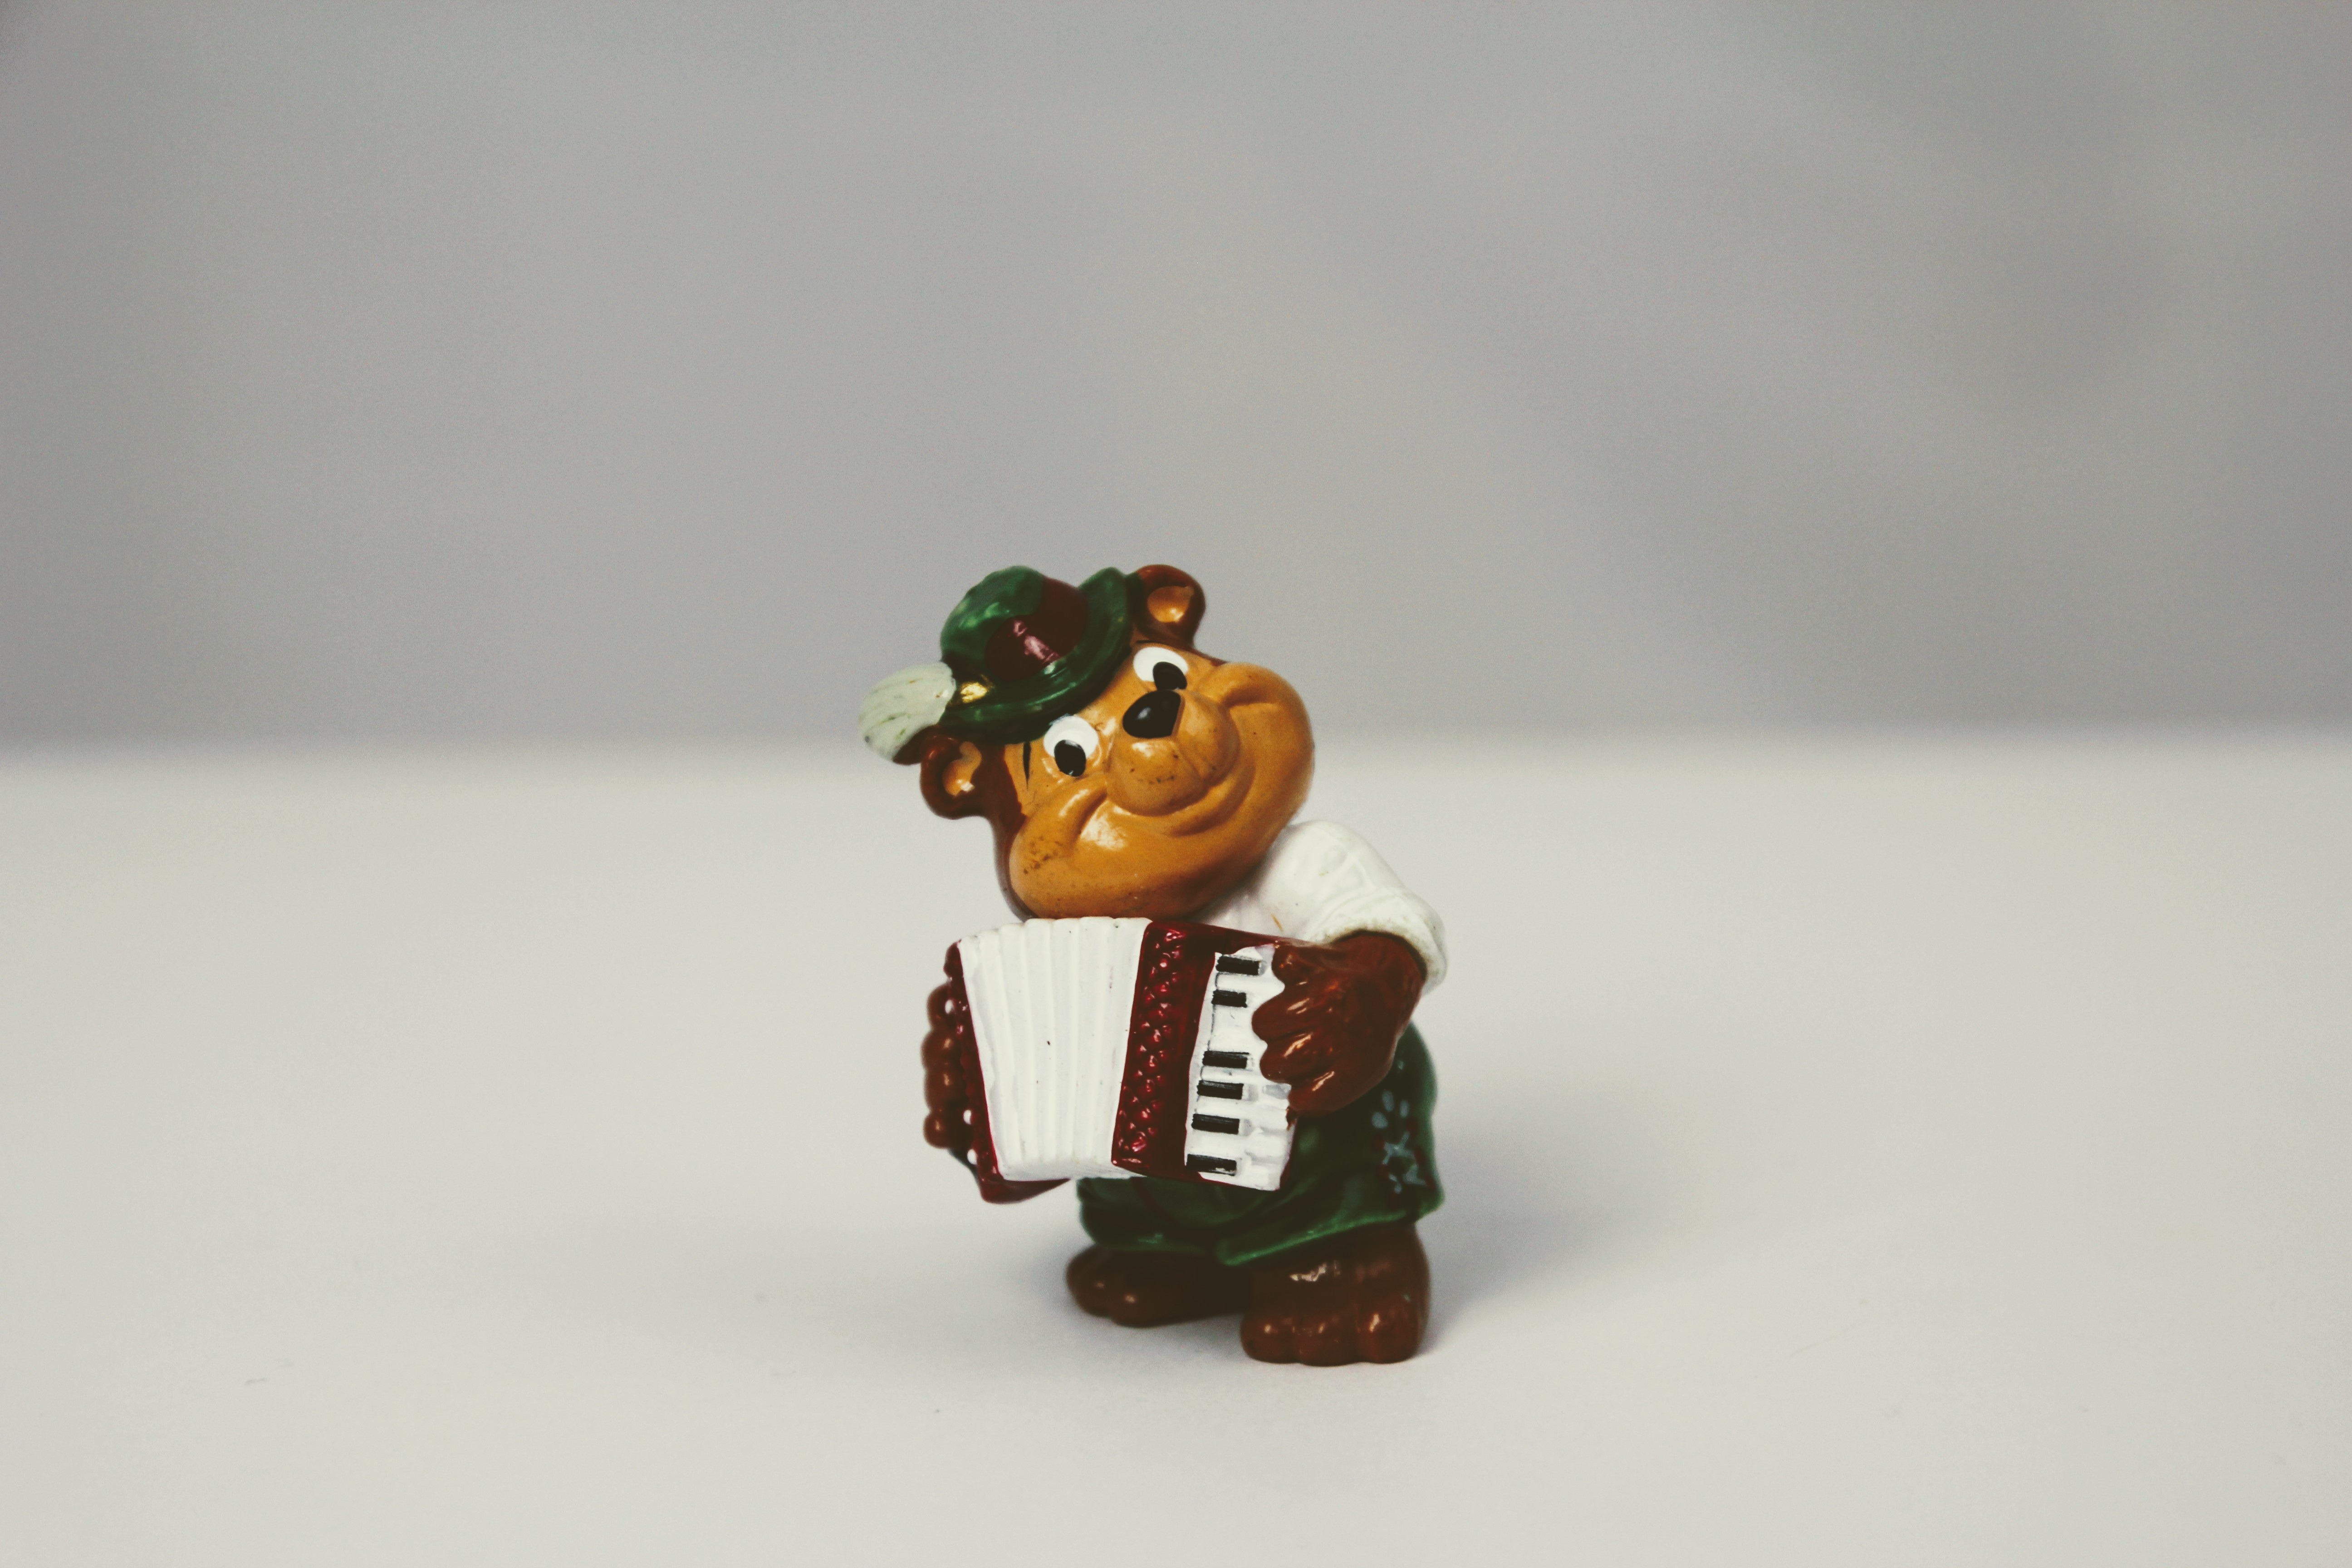
sweet, isolated, instrument, toy, musical instrument, miniature, figurine, toys, teddy, accordion, year market, wind instrument, berraschungseifigur, top ten teddies